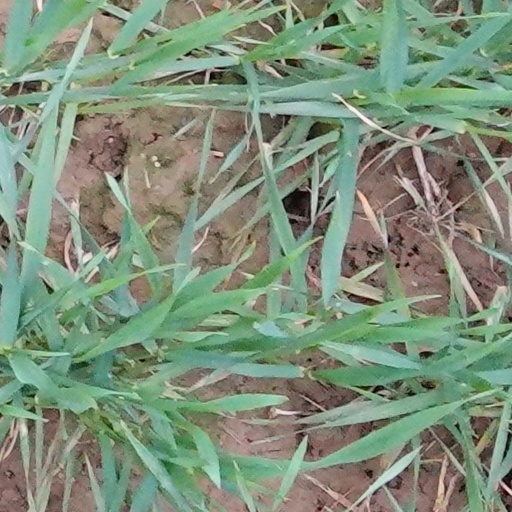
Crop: wheat